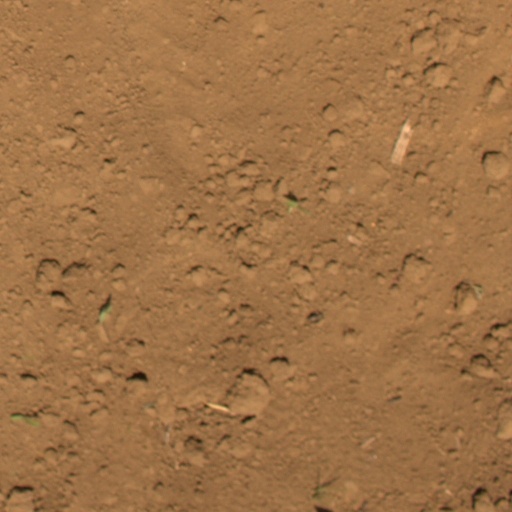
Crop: Jerusalem artichoke